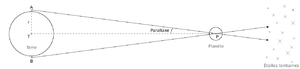
Description
En géométrie, un rayon d'un cercle ou d'une sphère est un segment de droite quelconque reliant son centre à sa circonférence. Par extension, le rayon d'un cercle ou d'une sphère est la longueur de chacun de ces segments. Le rayon est la moitié du diamètre. En sciences et en ingénierie, le terme rayon de courbure est souvent utilisé comme synonyme de rayon.
La parallaxe est l’impact d'un changement d'incidence d'observation, c'est-à-dire du changement de position de l'observateur sur l'observation d'un objet.